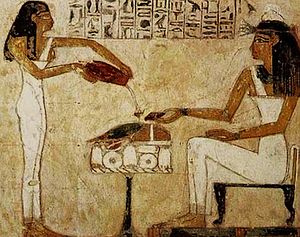
Kvinder i brygning / Historie
Egyptiske hieroglyffer viser kvinder, der hælder øl op
Siden oldtiden har kvinder været aktive indenfor brygning. Selvom Vesten har opfattet brygning som et mandsdomineret felt igennem de sidste 150 år, har kvinder traditionelt set taget del i erhvervet. Etnografiske og arkæologiske studier har vist, at brygning var en del af hverdagen i de gamle samlings- og bagertraditioner, som verden over har været kvindernes mest prominente roller i samfundet. Lige siden 7000 f.v.t., hvor de første tegn på brygning viste sig, til industrialiseringen, hvor brygningserhvervet blev kommercialiseret, var kvinderne de primære brygmestre på alle beboede kontinenter. I mange kulturer var de guddommelige væsner for brygning og dens mytiske beskyttere kvindelige gudinder og ofte associeret med fertilitet.